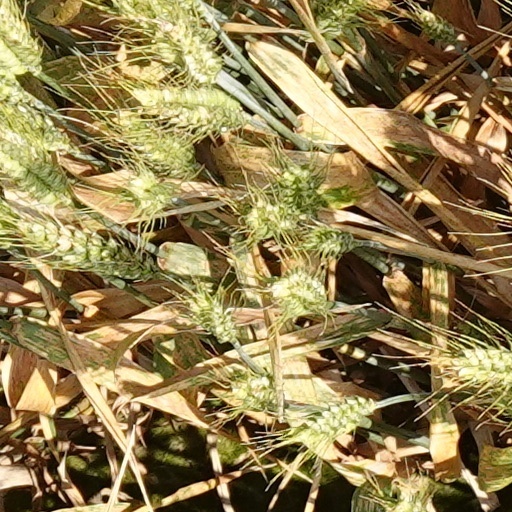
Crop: wheat